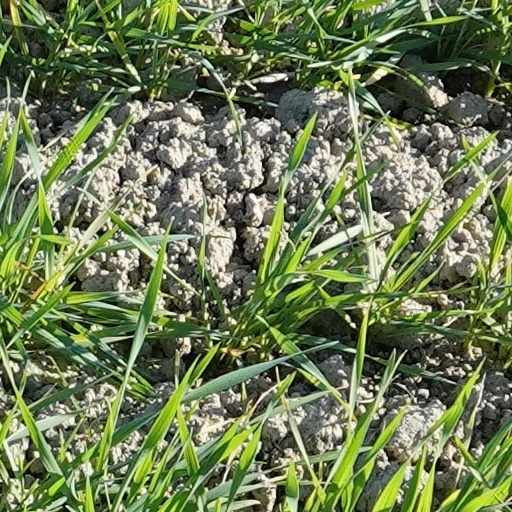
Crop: wheat